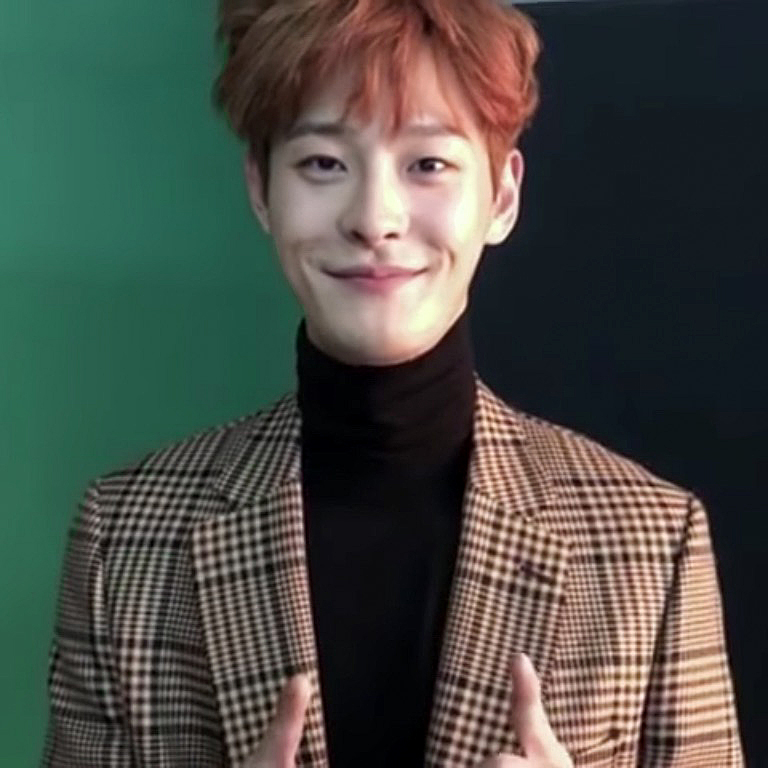
ชา อิน-ฮา

| name = ชา อิน-ฮา
| image = 기억해도 좋을 새로운 얼굴, 배우 차인하 25s.jpg
| caption = ชาในเดือนพฤศจิกายน ค.ศ. 2018
| native_name = 차인하
| native_name_lang = ko
| birth_name = อี แจ-โฮ
| birth_place = โซล, ประเทศเกาหลีใต้
| death_place = โซล, ประเทศเกาหลีใต้
| occupation = นักแสดง
| years_active = ค.ศ. 2017–2019
| agent = แฟนตาจิโอ
ชา อิน-ฮา (; 15 กรกฎาคม ค.ศ. 1992 - 3 ธันวาคม ค.ศ. 2019) เป็นนักแสดงชาวเกาหลีใต้ที่มีชื่อเสียงจากการแสดงในเรื่อง "The Banker (ละครโทรทัศน์)|เดอะแบงเกอร์", "ล้างกิเลสในตอนนี้" และ "รักด้วยข้อบกพร่อง" เขาเป็นสมาชิกของนักแสดงกลุ่ม Surprise U
== ผลงานการแสดง ==
=== ละครโทรทัศน์ ===
| class="wikitable sortable"
!ปี ค.ศ.
!เรื่อง
!บทบาท
!อ้างอิง
|-
| 2017
| "อุณหภูมิแห่งรัก"
| คิม ฮา-ซอง
|
|-
| rowspan=3|2018
| "ราชินีแห่งความลึกลับ 2"
| แด-ยุน
|
|-
| "วอคออฟเลิฟ"
| บง ชี-ซู
|
|-
| "คุณเป็นมนุษย์หรือเปล่า?"
| ฮวาง จี-ยง
|
|-
| 2018–2019
| "สะอาดนักต้องรักให้เข็ด"
| ฮวัง แจ-มิน
|
|-
| rowspan=3|2019
| "มิสอินดิเพนเดนท์ จี อึน 2"
| ฮา-จุน
|
|-
| "The Banker (TV series)|เดอะแบงเกอร์"
| มูน ฮง-จู
|
|-
| "เลิฟวิธฟลอว์ส"
|จู วอน-ซอก
|
|
== อ้างอิง ==

==แหล่งข้อมูลอื่น==

หมวดหมู่:นักแสดงชายชาวเกาหลีใต้
หมวดหมู่:บุคคลที่เกิดในปี พ.ศ. 2535
หมวดหมู่:นักร้องจากโซล
หมวดหมู่:นักแสดงชายจากโซล